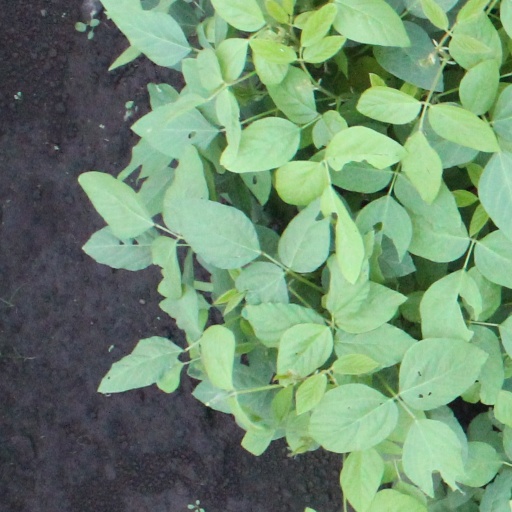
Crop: soybean